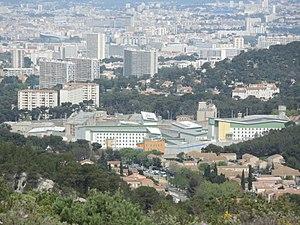
Le centre pénitentiaire de Marseille, plus connu sous le nom de prison des Baumettes, est une prison qui se trouve à Marseille, dans le 9ᵉ arrondissement. Elle est à la fois un centre de semi-liberté et une maison d'arrêt. Elle comporte quatre bâtiments destinés aux hommes, une Unité hospitalière sécurisée inter-régionale située à l'hôpital nord, une Unité hospitalière spécialement aménagé créé dans le but de recevoir les détenus atteint de troubles psychiatriques en pleine décompensation, ainsi qu'un bâtiment destiné aux femmes dans lequel sont également incarcérées les détenues mineures. Elle est particulièrement réputée pour sa vétusté et son insalubrité.
Les Baumettes est un quartier du 9ᵉ arrondissement de Marseille. Il est connu pour abriter le Centre pénitentiaire de Marseille.